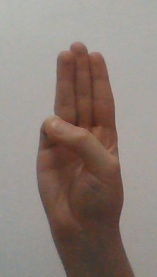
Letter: thaa